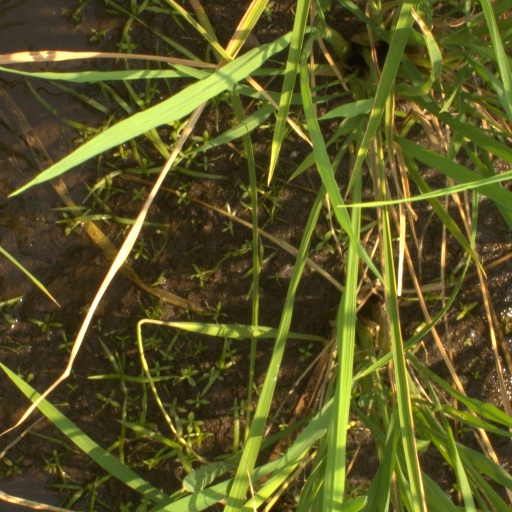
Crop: rice